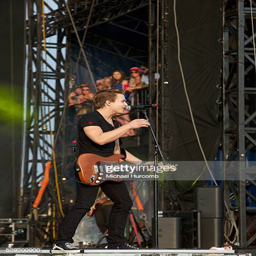
country artist performs at the festival